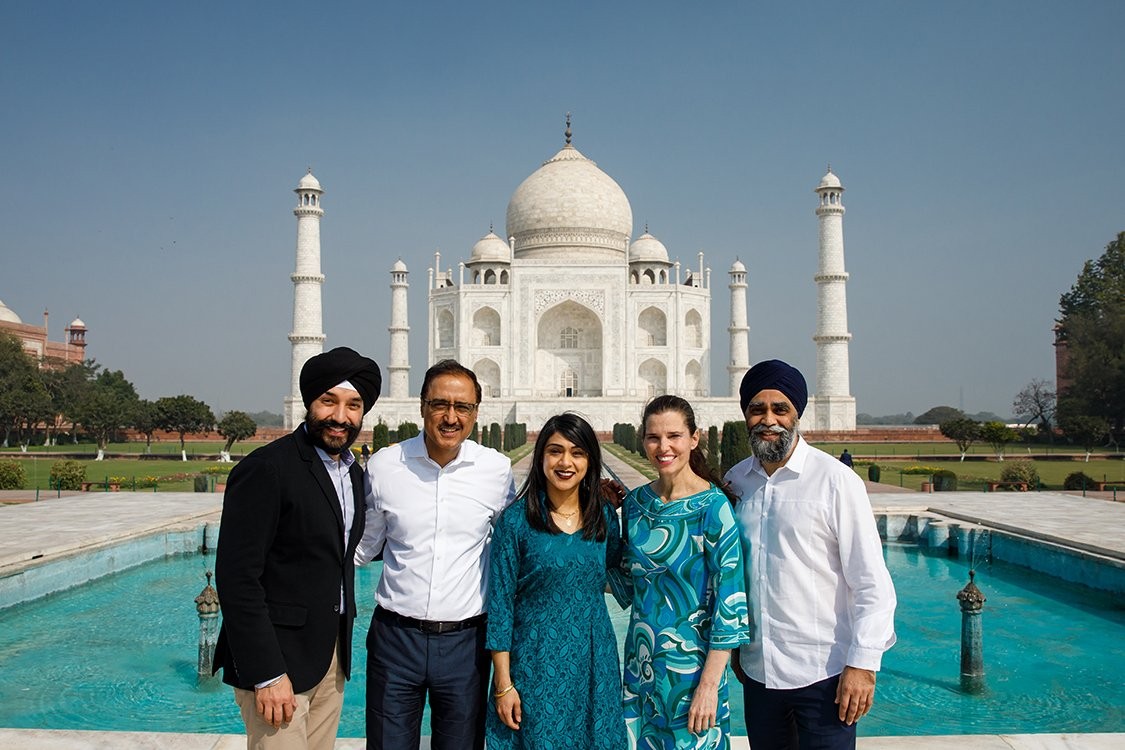
Landmark: Taj Mahal